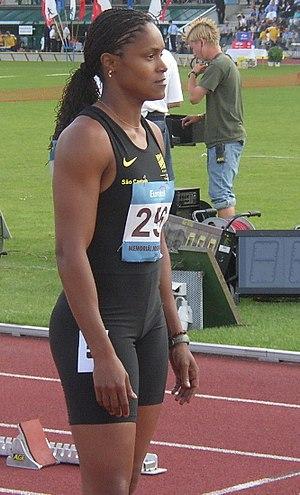
Lucimar Aparecida de Moura, née le 22 mars 1974 à Timóteo, est une athlète brésilienne, pratiquant le sprint.